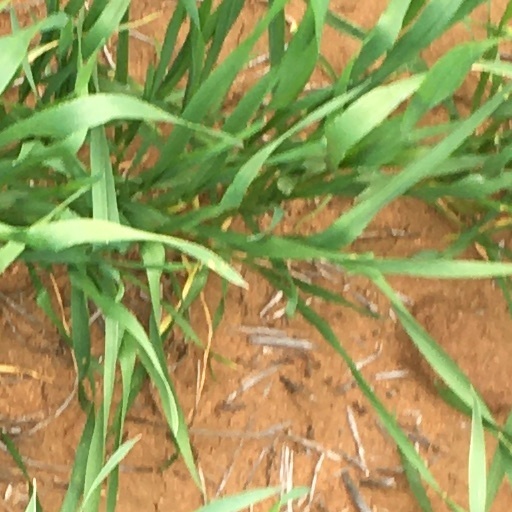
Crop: wheat